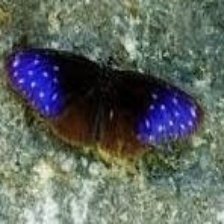
Species: BLUE SPOTTED CROW
Butterfly family (ImageNet category): monarch